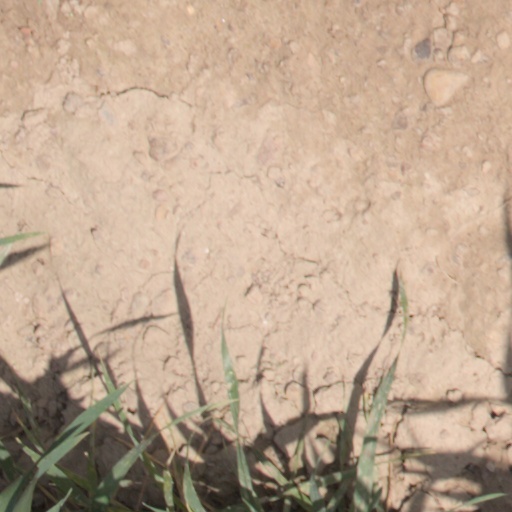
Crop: wheat